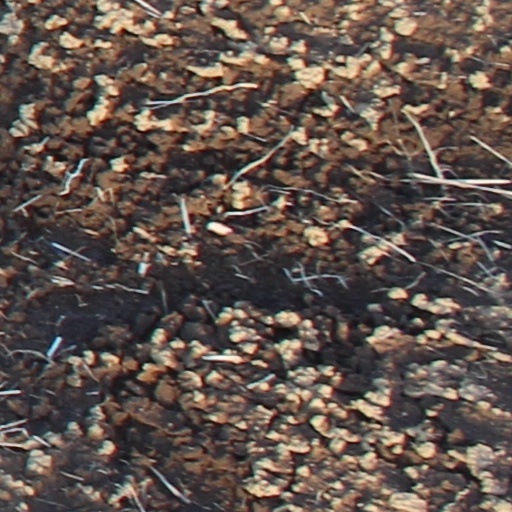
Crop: wheat